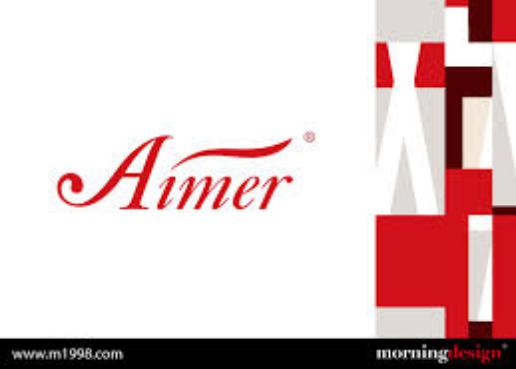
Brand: AIMER
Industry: Clothes